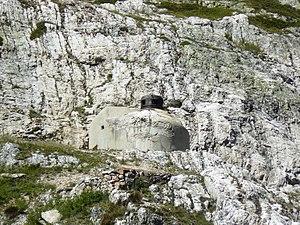
Bloc 1 avec sa cloche, de l'ouvrage des Rochilles de la ligne Maginot dans les Alpes, près du Seuil des Rochilles.
L'ouvrage des Rochilles est une fortification faisant partie de la ligne Maginot, située sur la commune de Valloire dans le département de la Savoie.